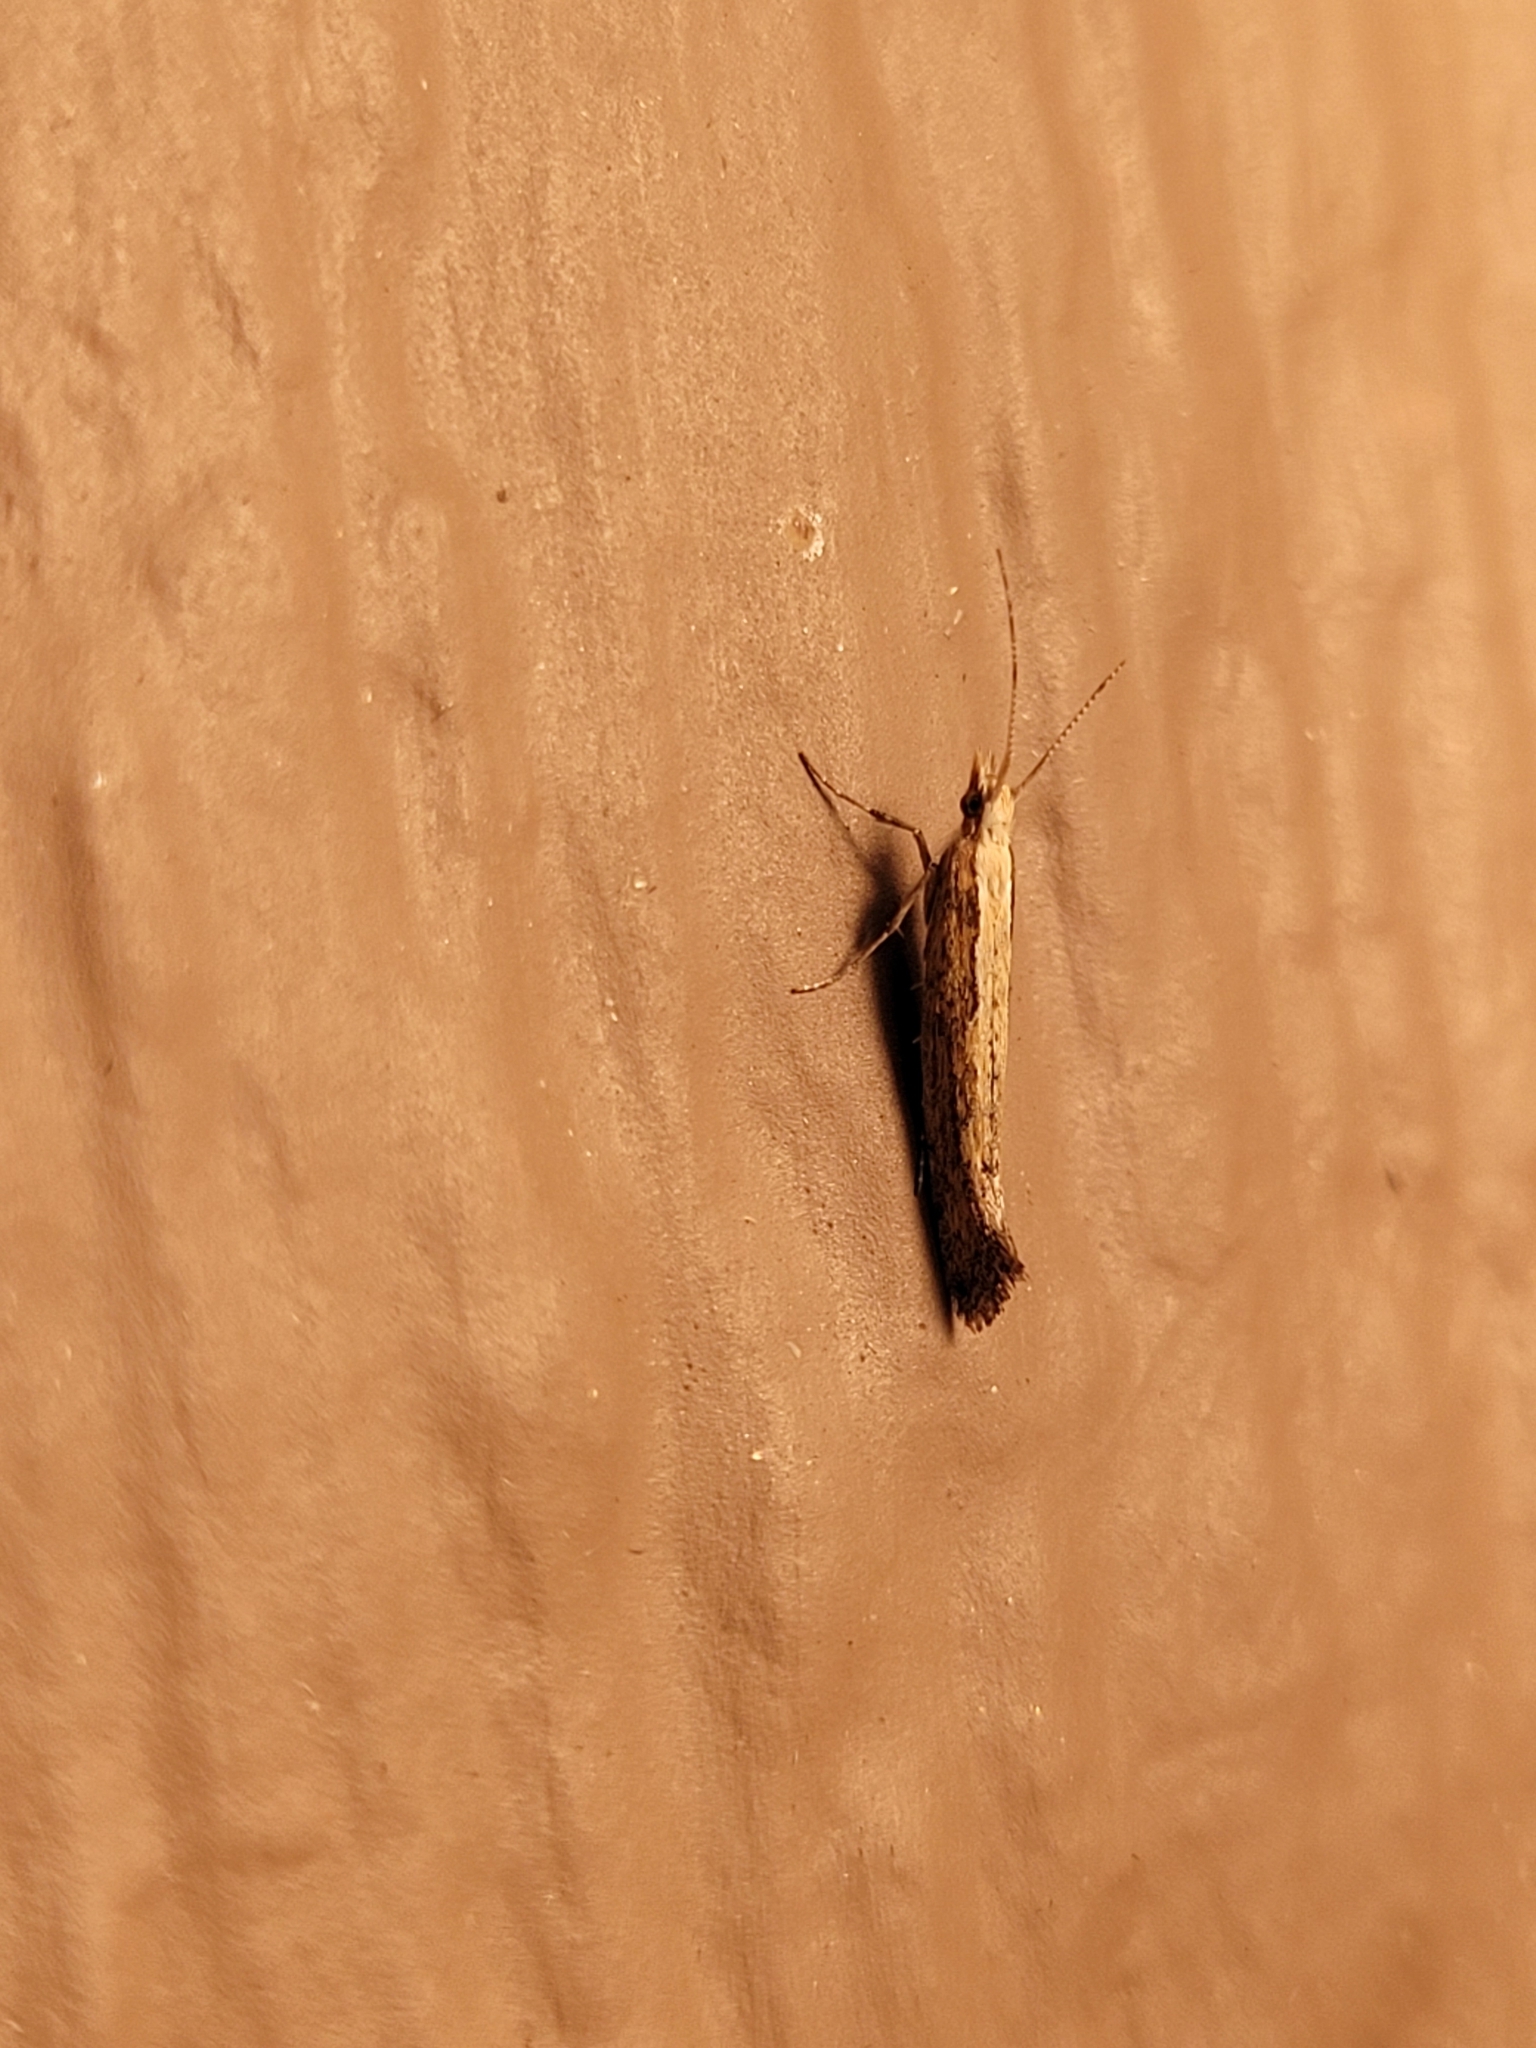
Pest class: diamondback_moth